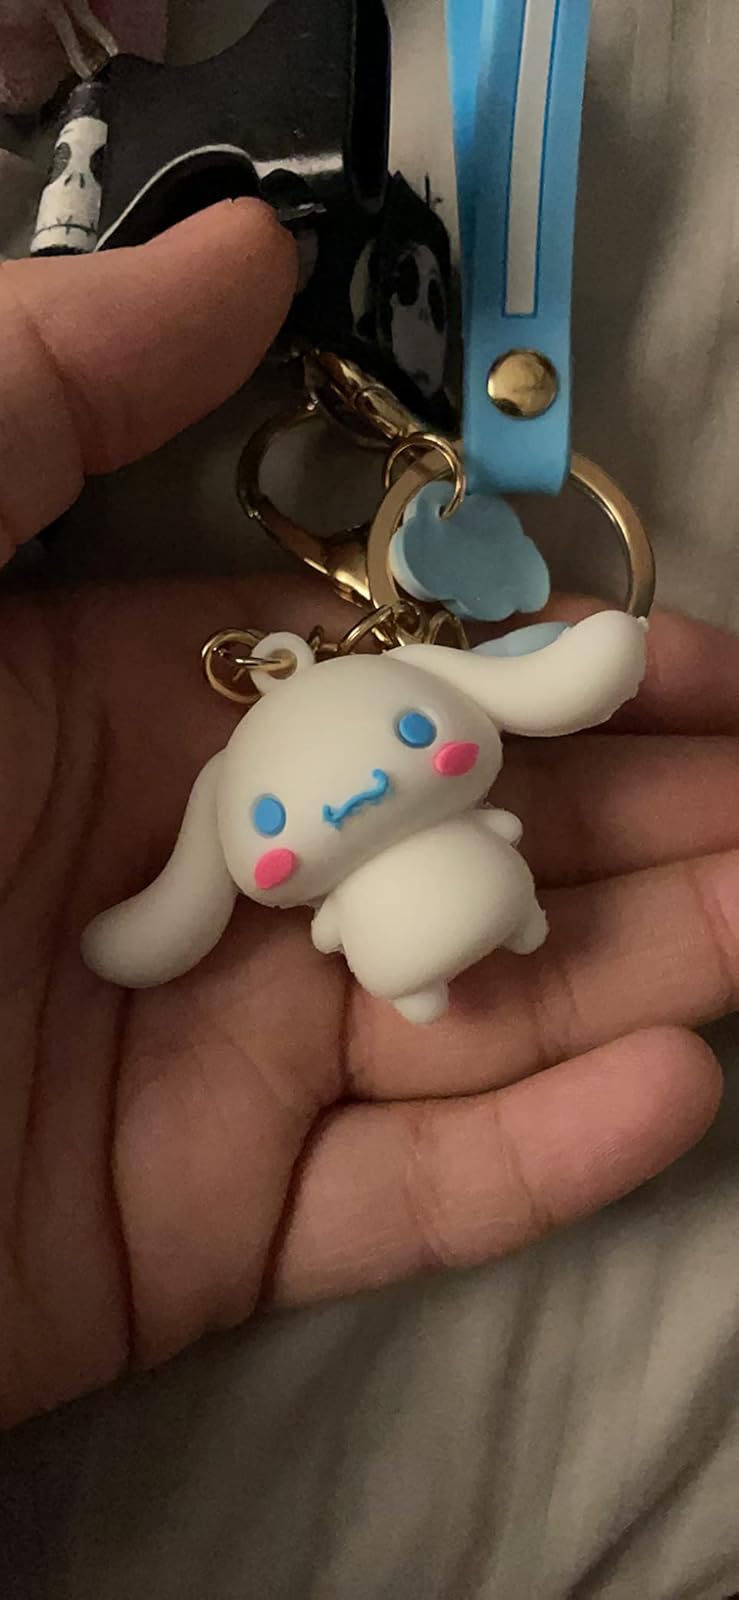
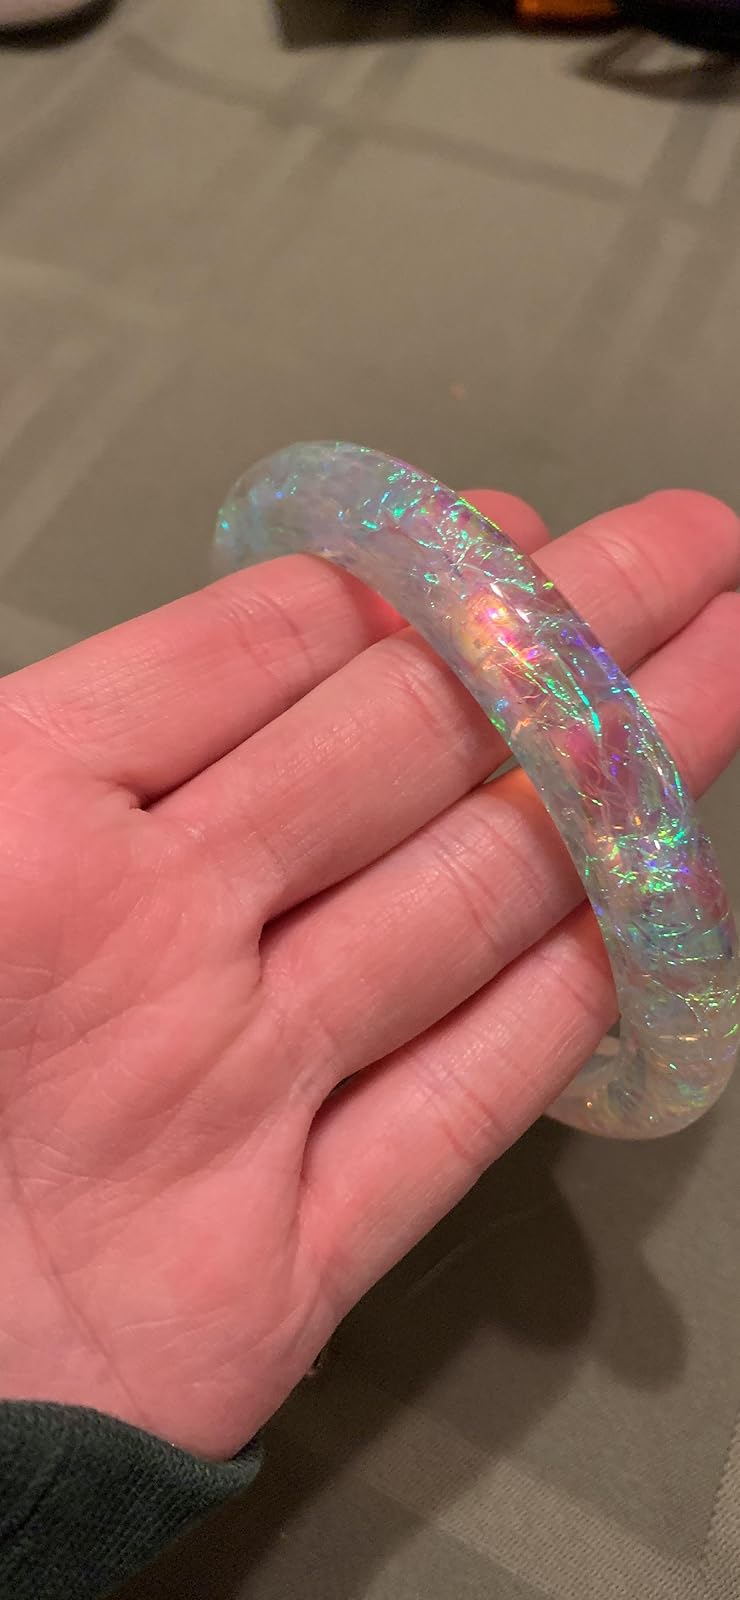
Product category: accessories_keychain
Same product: no